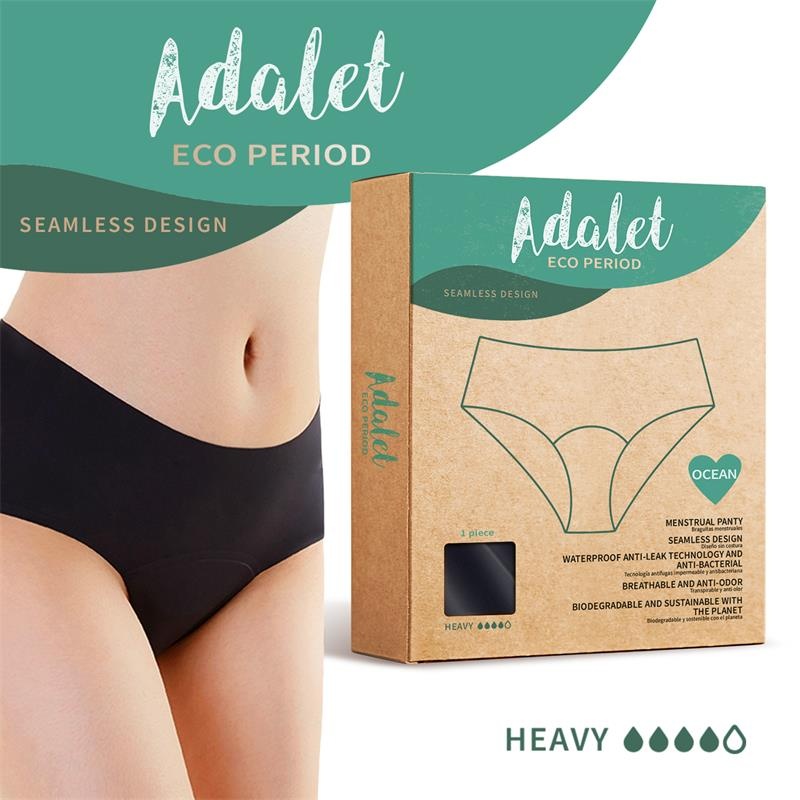
Ocean Braguita Menstrual Heavy
Brand: ADALET ECO PERIOD
Adalet Eco Period son braguitas menstruales, tu mejor aliado en tus días de menstruación, post parto o incontinencia urinaria. Ideales para contribuir con la sostenibilidad del planeta sintiéndote segura y cómoda sin importar el día del mes. Las Adalet Eco Period son perfectas para seguir con tu vida diaria y tus actividades habituales sin sentir incomodidad o humedad gracias a sus 4 capas de absorción, basadas en la última tecnología, creando una barrera antihumedad y antibacteriana. Cuenta con tejidos de máxima calidad que respetan la piel incluso con las pieles más sensibles, los cuales se adaptan a tu figura y a tus curvas. Son muy sencillas de utilizar y de limpiar, puedes introducirlas en la lavadora con un ciclo delicado a una temperatura de 30º o bien lavarlas a mano. Recuerda darles un primer lavado antes de usarlas y utilizar una bolsa de lavado si utilizas la lavadora. No recomendamos el uso de lejía, suavizantes o jabones con aceites, y para el secado no se recomienda el uso de secadora. Ocean es una braguita menstrual con 4 capas con una absorción Heavy, con tecnología antifugas, antibacteriana y con materiales transpirables antiolor. Con un diseño seamless. Características: Braguitas menstruales OCEAN. Absorción Heavy. Tallas disponibles: S, M, L, XL y XXL. Con 4 capas de protección asegurada. Diseño seamless. Tecnología antifugas y antibacteriana. Materiales traspirables antiolor. Biodegradable y sostenible. Fáciles de lavar. Materiales de la capa superior: 80% nylon + 20& elastano.
Category: Health & Beauty > Personal Care > Feminine Sanitary Supplies > Feminine Pads & Protectors > Reusable Clothes